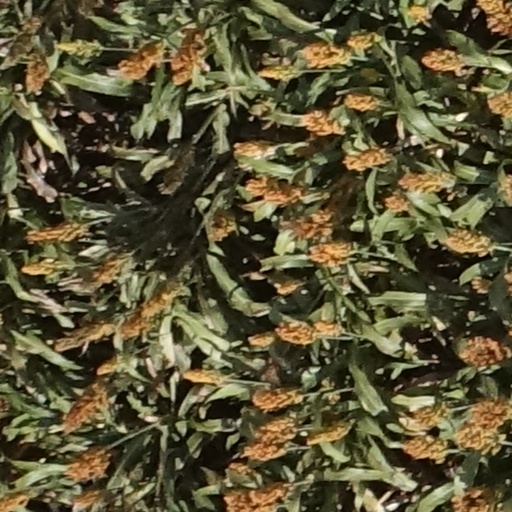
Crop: sorghum